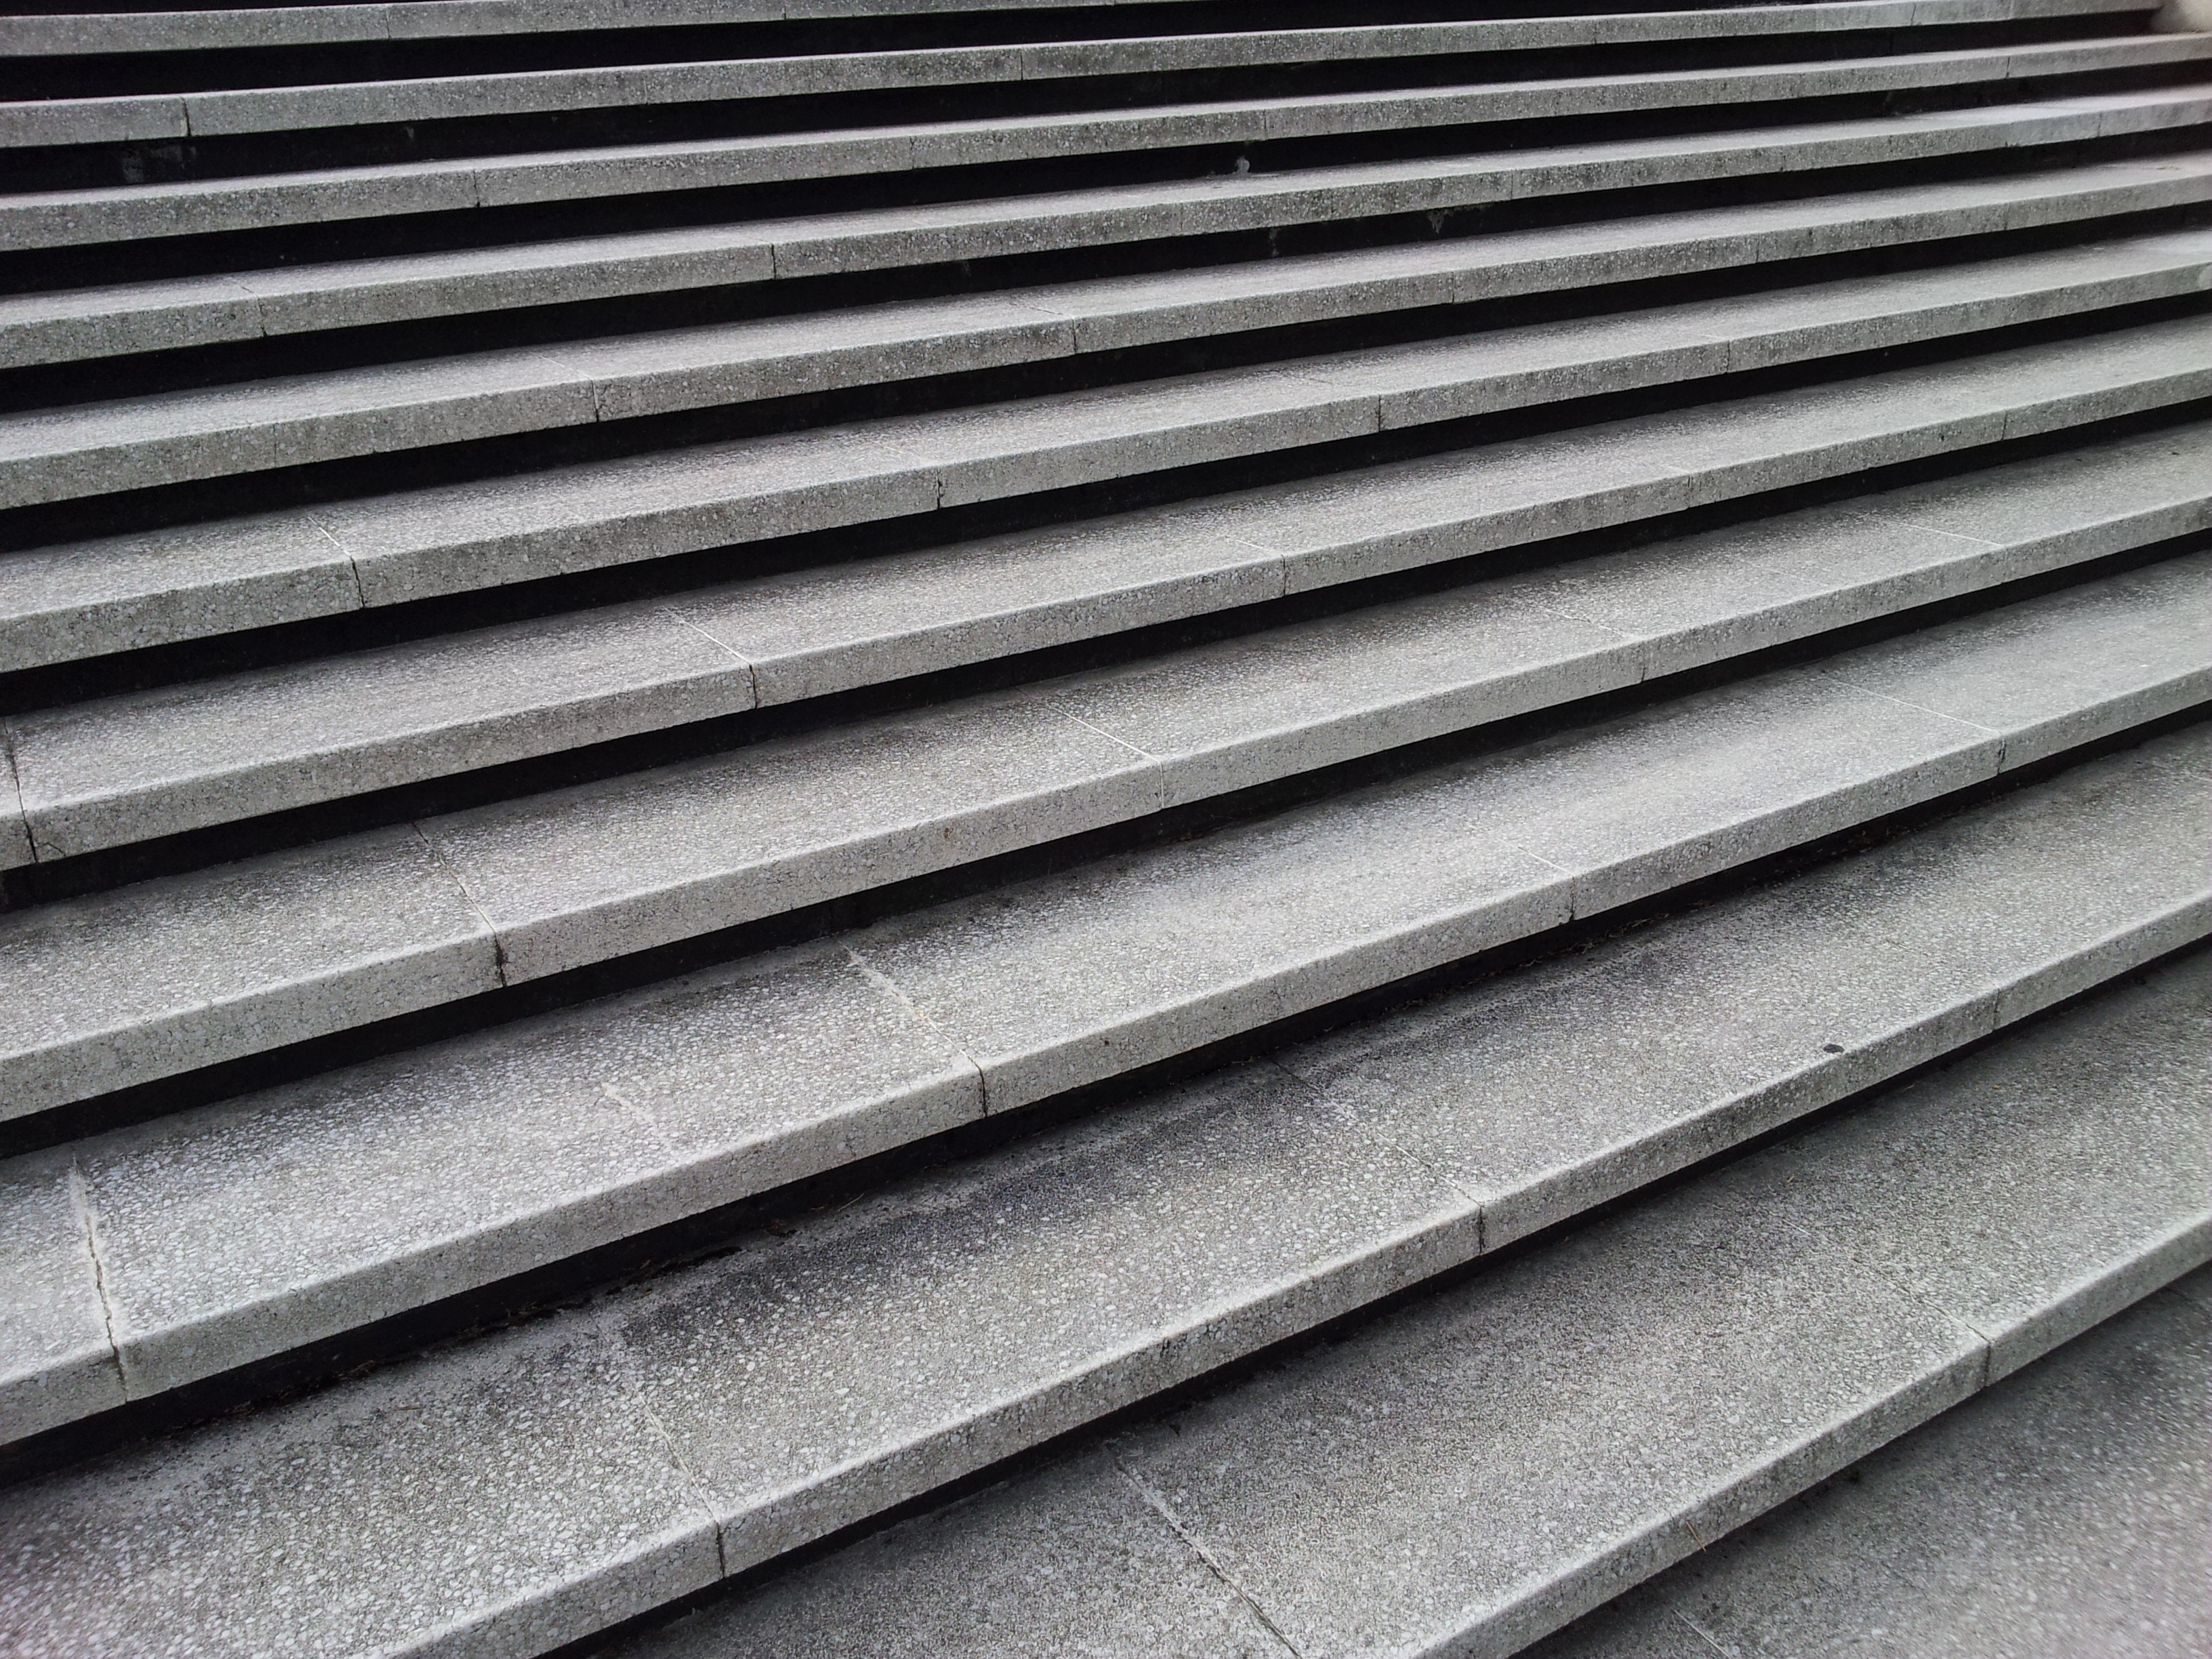
black and white, wood, stair, floor, roof, wall, step, line, metal, monochrome, material, down, up, siding, monochrome photography, window covering